Fluting (architecture)

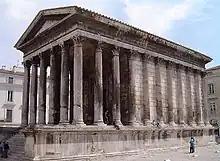
The Roman Maison Carrée, Nîmes, France

Fluting is treated as optional in Ionic and Corinthian buildings, or perhaps was sometimes left for later if money was running short; in some buildings the fluting was probably carved long after the initial "completion".